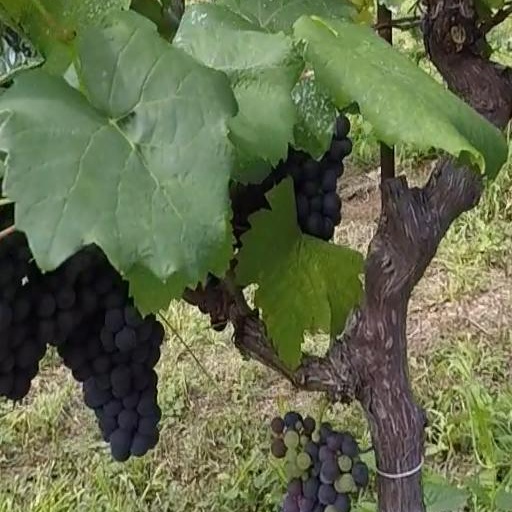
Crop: grape